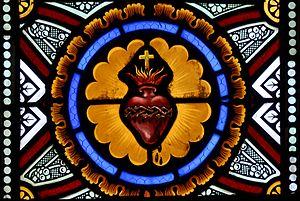
Un vitrail de l'église de Bugarach